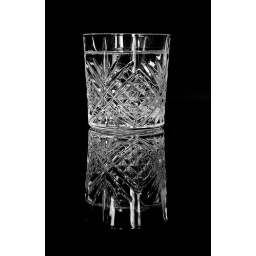
A glass of water in Black &amp;amp; White with reflection on granite counter top.